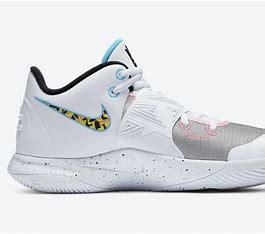
Brand: Nike
Model: Kyrie Flytrap 3